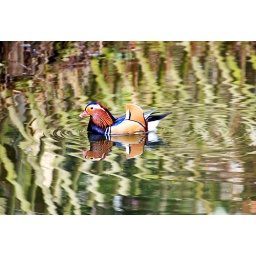
This - for the Netherlands - rare bird was spotted in Hoorn, Noord-Holland in &amp;quot;Grachtje Over&amp;quot;. It originates from South-East Asia.